Amur stonechat

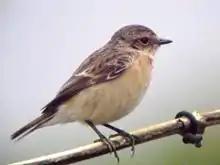
Female in wintering range, Hong Kong.

It is a small bird 11.5–13 cm long, very closely similar to the Siberian stonechat in both plumage and behaviour, differing in only small details, notably having a slightly broader-based bill 4.7–5.7 mm wide (4.0–4.9 mm wide in Siberian stonechat) and slightly less white on the rump.